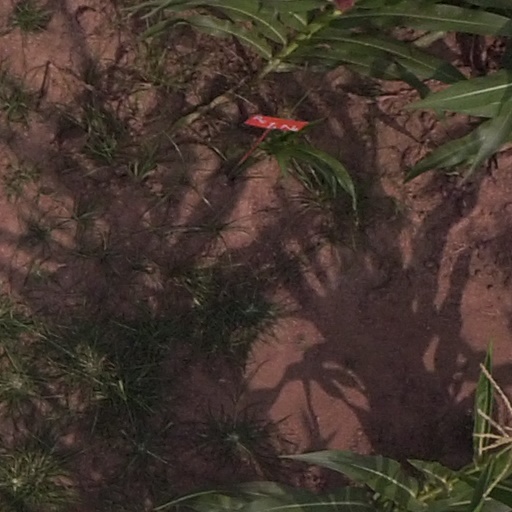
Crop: maize; corn